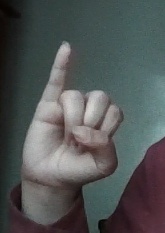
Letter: meem